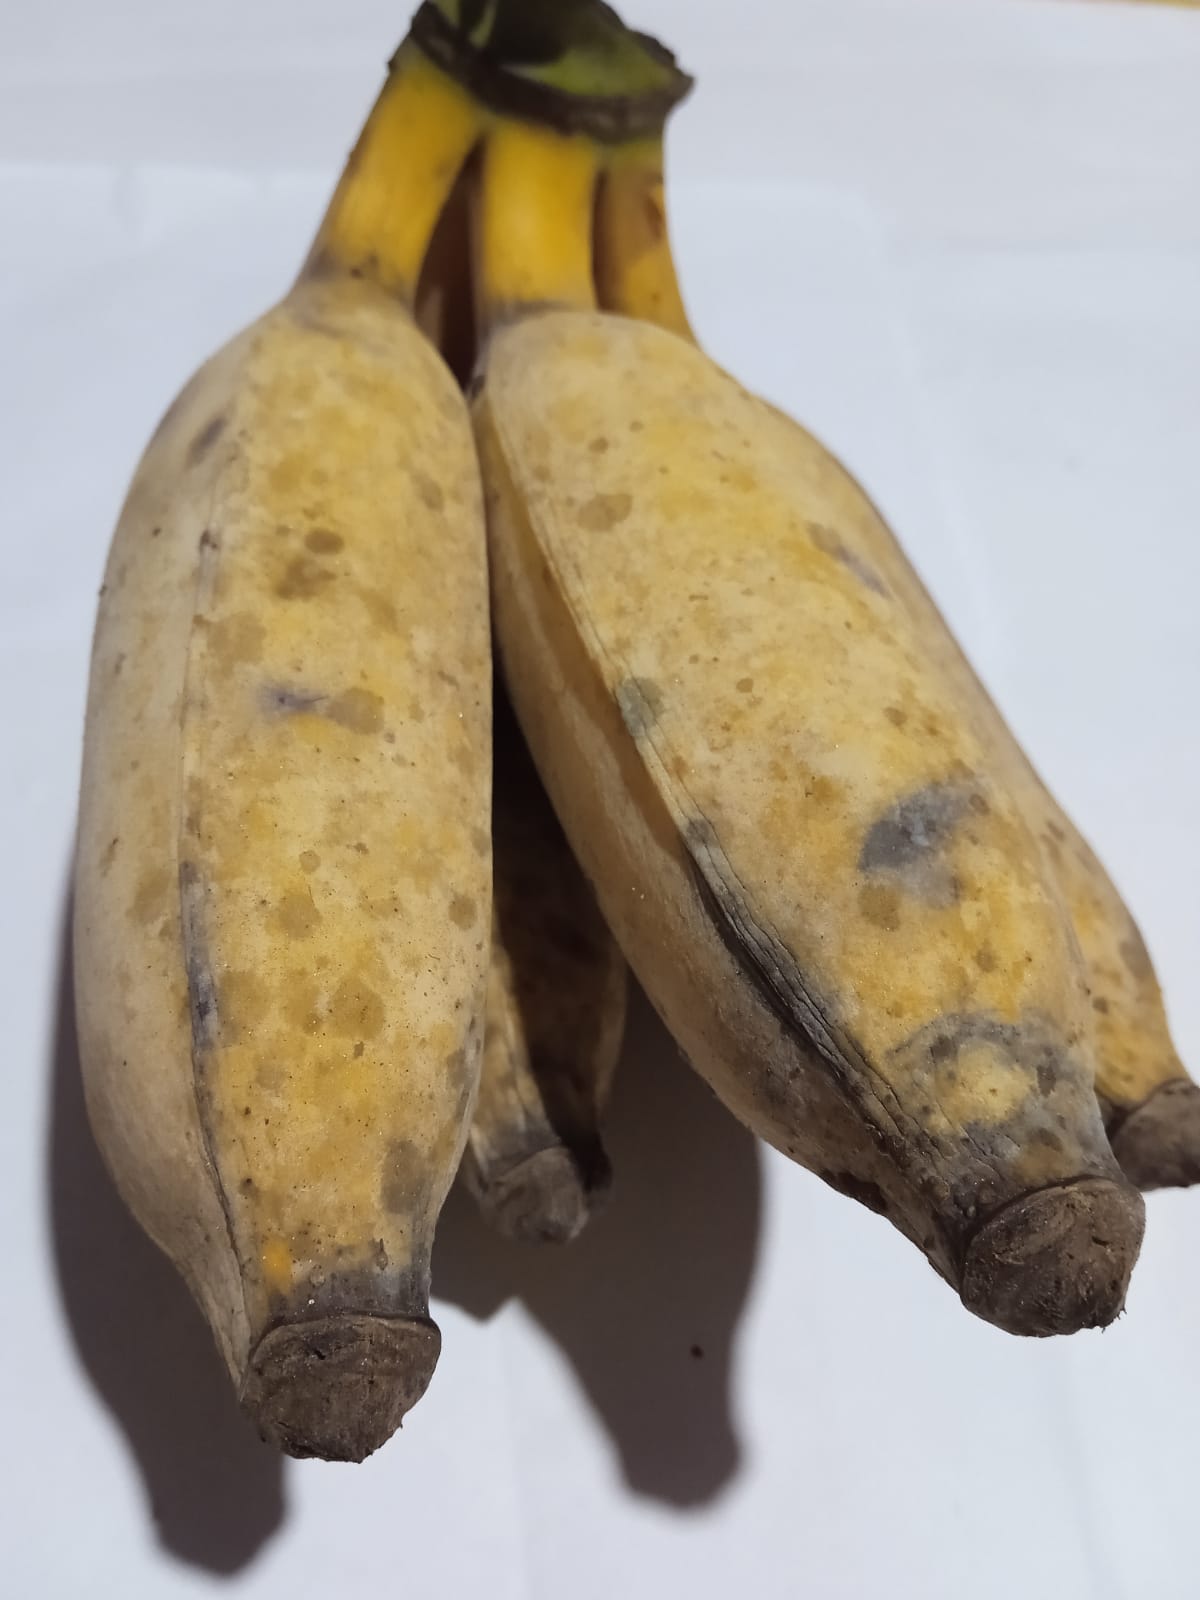
Fruit: banana
Condition: fresh